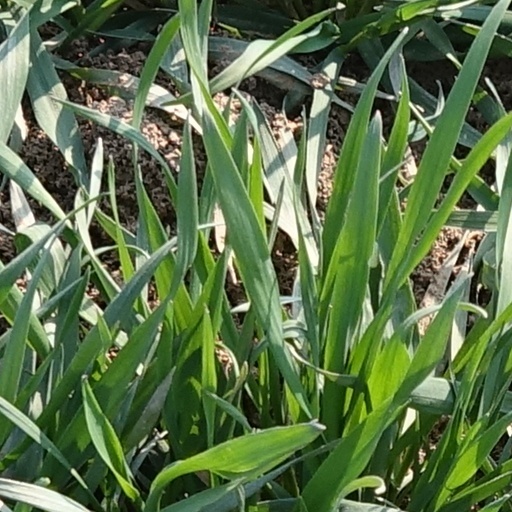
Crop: wheat